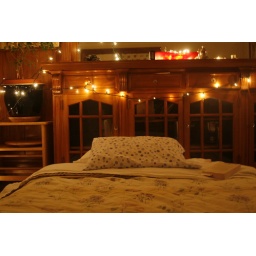
my bed in kathryn and paul's house